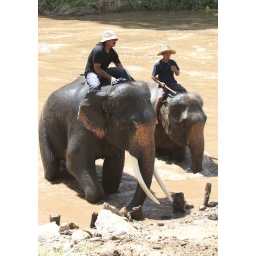
elephant bathing in river